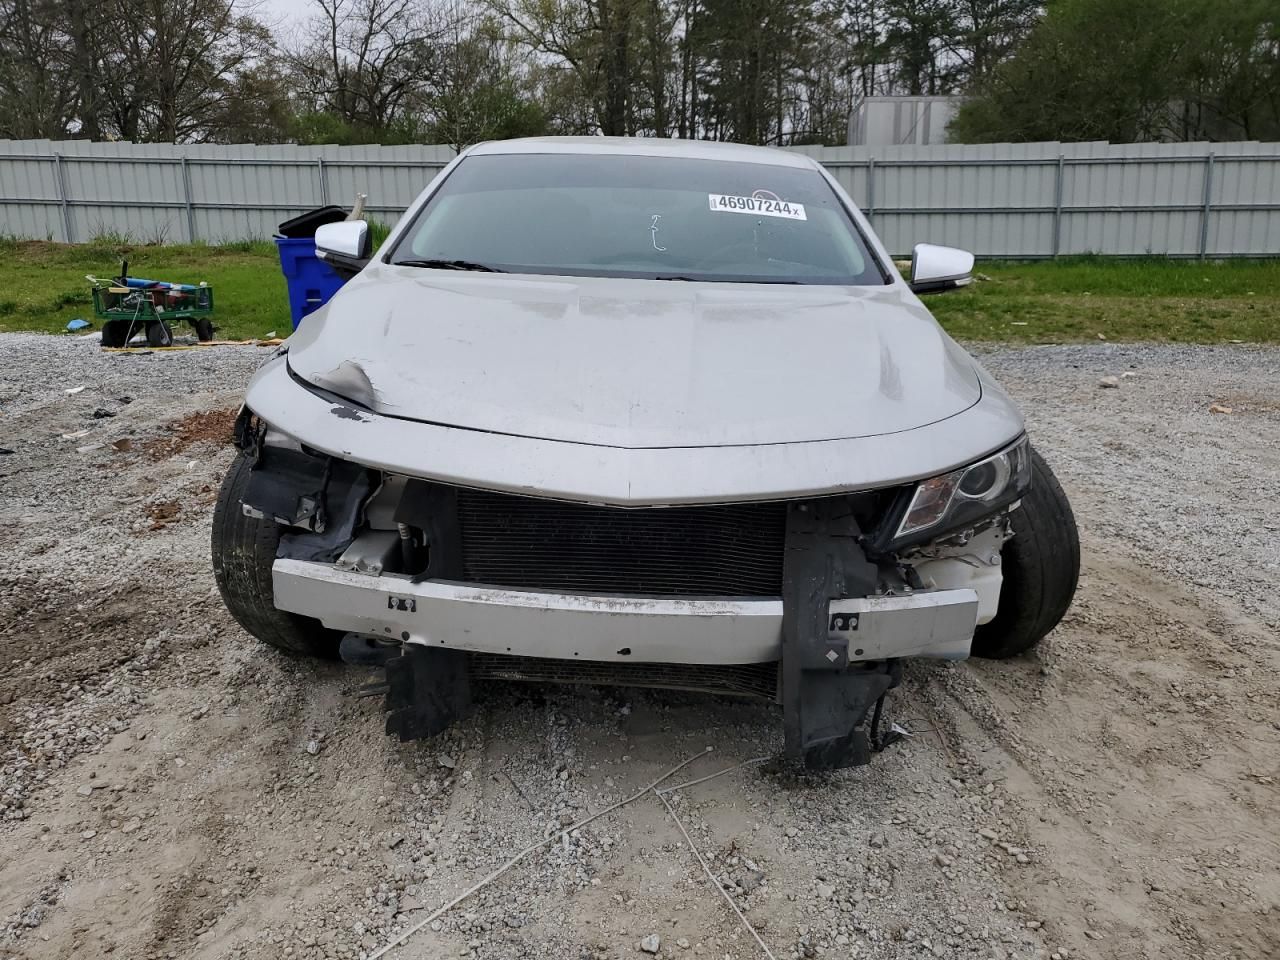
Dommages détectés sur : plaque d'immatriculation avant, pare-choc avant, feu avant droit, capot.
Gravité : majeur